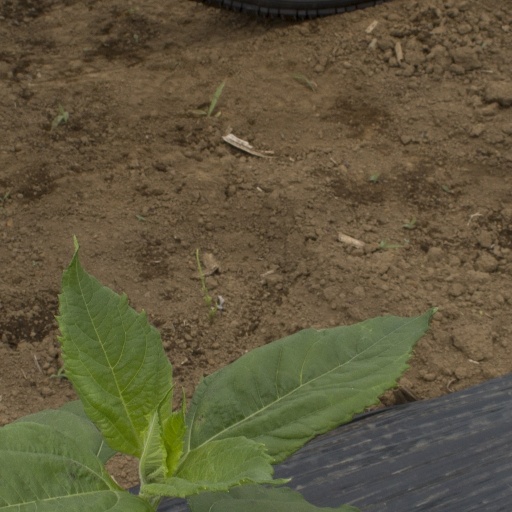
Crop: Jerusalem artichoke